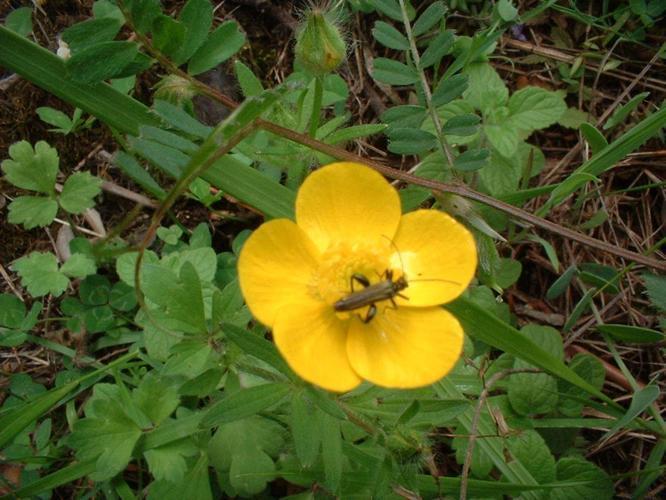
Flower: Buttercup